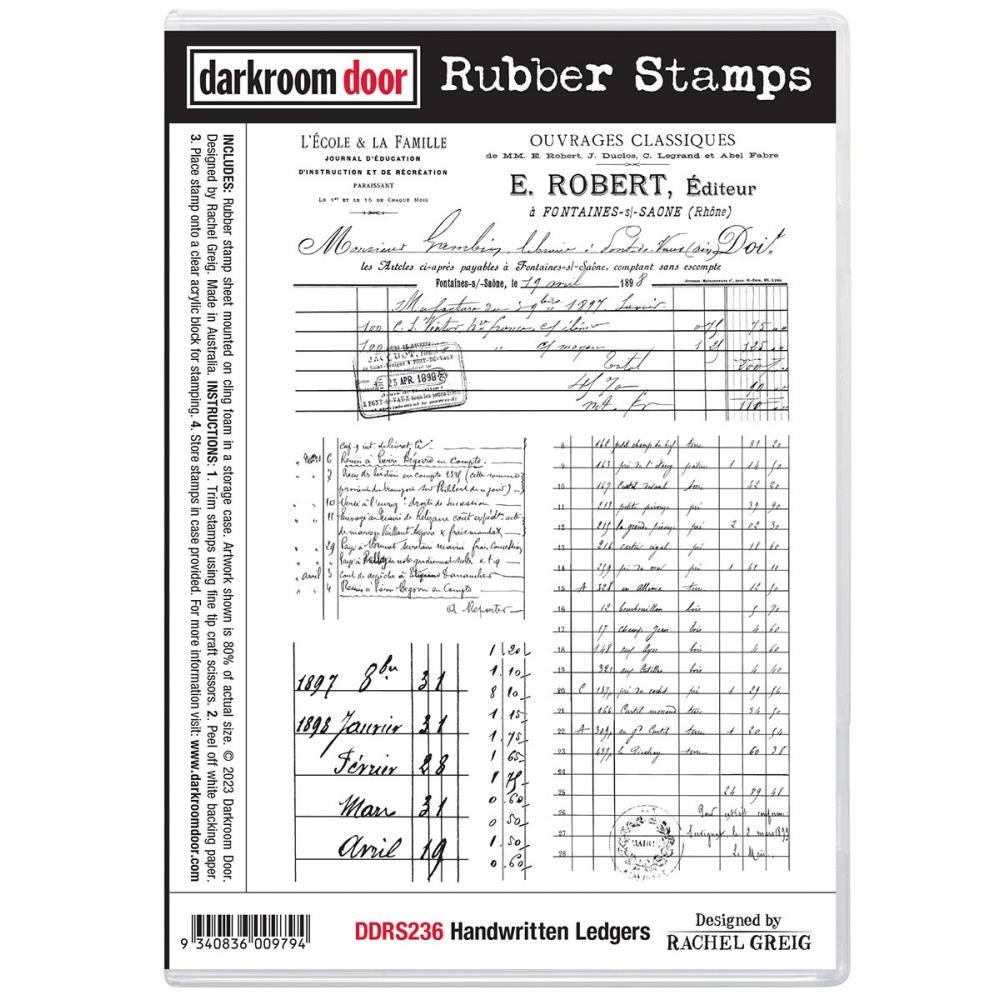
Darkroom Door - Rubber Stamp Set - Handwritten Ledgers
Darkroom Door - Rubber Stamp Set - Handwritten Ledgers. Darkroom Door Rubber Stamp Sets are mounted on cling foam and supplied in a DVD size storage case with a labelled spine for easy identification. Darkroom Door rubber stamps are known for their durability, deep etching and high image detail with our photographic designs. Designed by Rachel Greig. Imported.
Brand: Darkroom Door
Category: Cameras & Optics > Photography > Darkroom > Developing & Processing Equipment > Retouching Equipment & Supplies